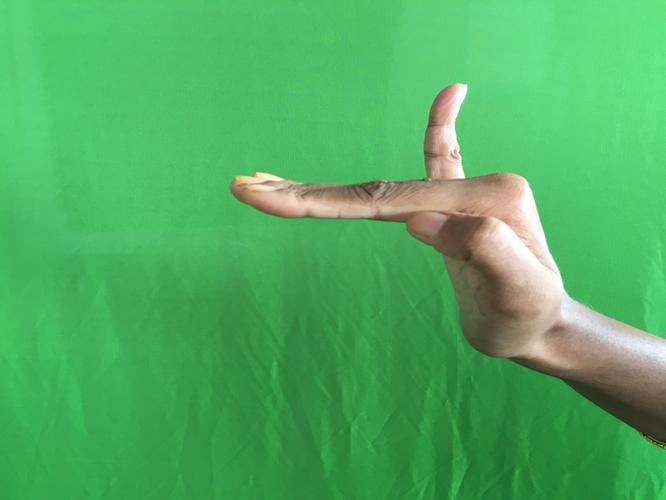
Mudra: Hamsapaksha
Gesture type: double_hand